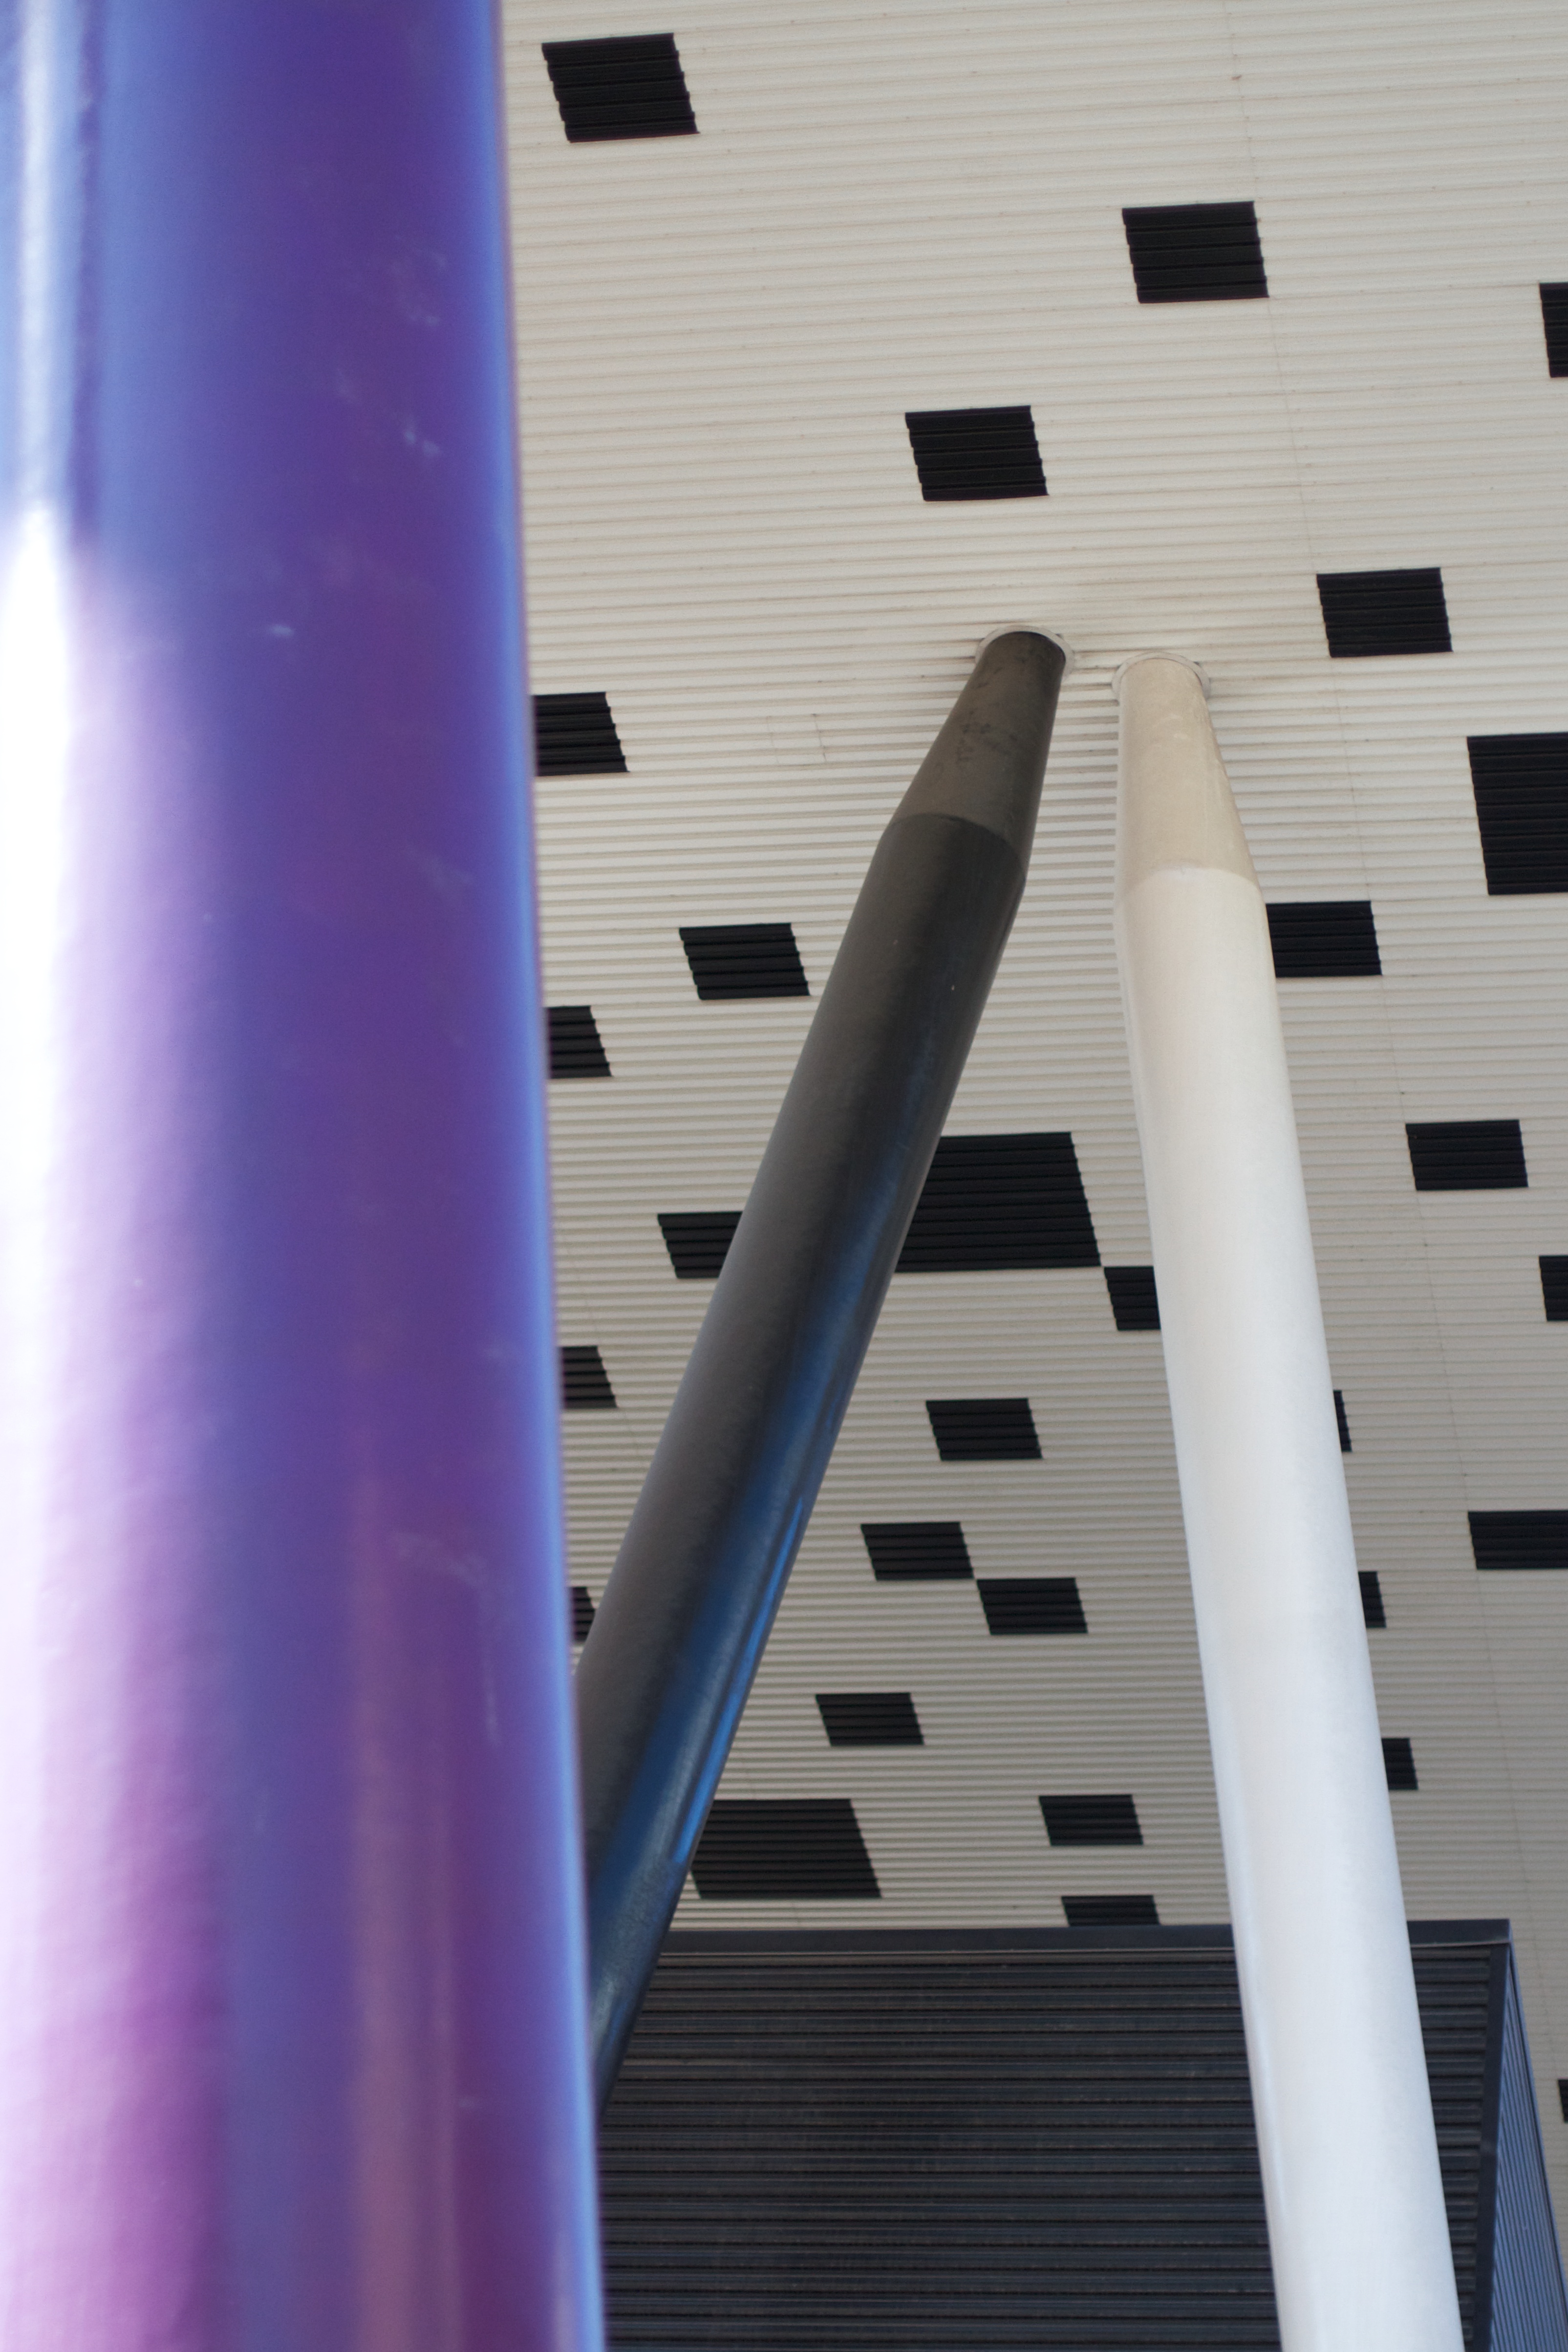
structure, wood, roof, wall, line, column, color, blue, shape, outdoor structure